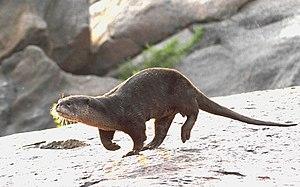
Les Mustélidés, du latin mustela signifiant belette, sont une famille de mammifères caniformes de l'ordre des Carnivora. Ce sont des prédateurs, de taille variée, avec un corps allongé et des pattes courtes. Ils possèdent des glandes sécrétrices développées qui peuvent dégager une odeur musquée en cas d'attaque. Divisée en plusieurs sous-familles, la famille des Mustélidés comprend 55 espèces réparties en une vingtaine de genres ; elle est proche de la famille des Méphitidés.